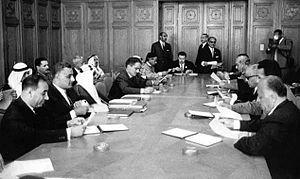
1964 est une année bissextile commençant un mercredi.